Barbados–Trinidad and Tobago relations

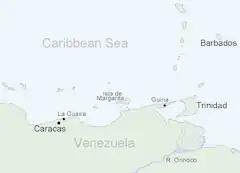

Relations between Barbados, Trinidad and Tobago have mainly been cordial and cooperative, with an edge of wariness on both sides, due to a contentious decade long maritime boundary dispute. Outside of this, there have been little historical differences between the neighbouring countries. Both nations tend to support one another in International fora such as in the establishment of the International Criminal Court (ICCt), financial support for other less developed members of the Caribbean Community (CARICOM), policy support for the Organisation of Eastern Caribbean States (OECS), and in other areas. There have been more recent disagreements between two of the leaders of the two countries; Barbadian Prime Minister Owen Arthur and his Trinidadian counterpart Prime Minister Patrick Manning. The maritime boundary dispute was resolved in 2006 through binding arbitration at the Permanent Court of Arbitration.